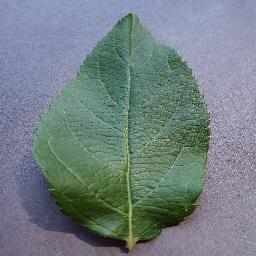
Label: Apple___healthy